Must

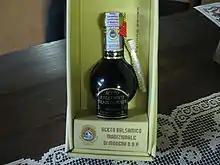
Bottle of traditional balsamic vinegar from Modena, Italy, containing grape must

The must is also an essential ingredient for the production of balsamic vinegar. Two traditional varieties of this vinegar (traditional balsamic vinegar) from Italy is protected through the European protected designation of origin system (PDO). A cheaper mass-market variety (balsamic vinegar of Modena), also from the provinces of Modena and Reggio Emilia, is protected as a European protected geographical indication (PGI).